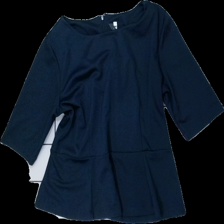
View: front
Type: Top
Category: Ladies
Brand: Not in the list
Brand text on label: jyothi
Colors: Blue
Material: 100% polyester
Cut: Regular, C-collar
Size: L
Season: All
Price range: 50-100
Recommended usage: Reuse